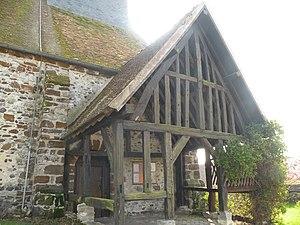
Église Saint-Denis d'Hodenc-en-Bray
L'église Saint-Denis est une église catholique paroissiale située à Hodenc-en-Bray, en France. Les fonts baptismaux du XIᵉ siècle attestent l'existence d'une église au même emplacement, avant que la nef actuelle ne soit construite au milieu du XIVᵉ siècle. C'est un vaisseau unique sans caractère, recouverte d'une intéressante charpente lambrissée comportant des éléments de décoration taillés et peints. L'église est surtout réputée pour son haut chœur gothique flamboyant du premier quart du XVIᵉ siècle, édifié sous l'impulsion de la famille de Montceaux, seigneurs d'Hodenc-en-Bray à partir de 1481. Le chœur est d'un style à la fois sobre et élégant, très lumineux, et de dimensions généreuses par rapport à la faible importance du village. Malgré son intérêt pour l'histoire de l'architecture, l'église n'est classée monument historique qu'en 1995, et son histoire reste en grande partie dans l'ombre. Elle est affiliée à la paroisse de La Trinité en Bray du pays de Bray.